Iron Man (2008 film)

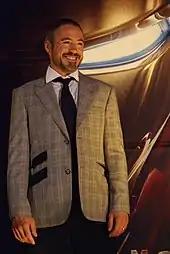
Downey promoting the film in Mexico City

In July 2006, with the film still in pre-production, Favreau and Arad attended San Diego Comic-Con to promote the film, where the film's armor design, drawn by Adi Granov, was revealed along with the announcement that the Mandarin was intended to be the antagonist of the film. The following year, Favreau returned to San Diego Comic-Con to once again promote the film with Downey and Feige, where a teaser trailer was shown. With much of the visuals not yet ready, Favreau worked with ILM to have the flying shots ready, saying "I knew that I had to make a splash because there was zero anticipation for the film at the time". Stan Winston Studios also brought a life-sized replica of the film's armor to display at the convention.